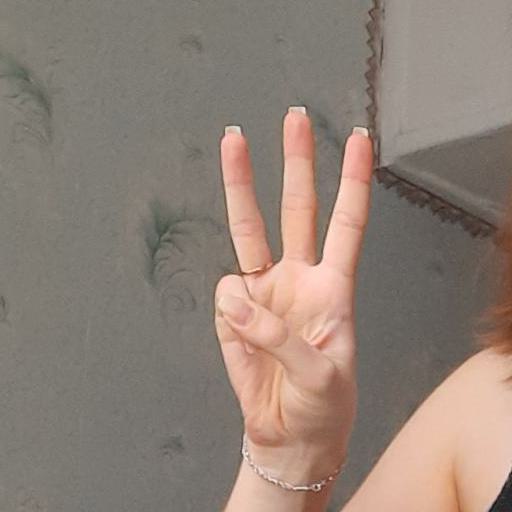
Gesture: three